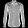
Label: Shirt